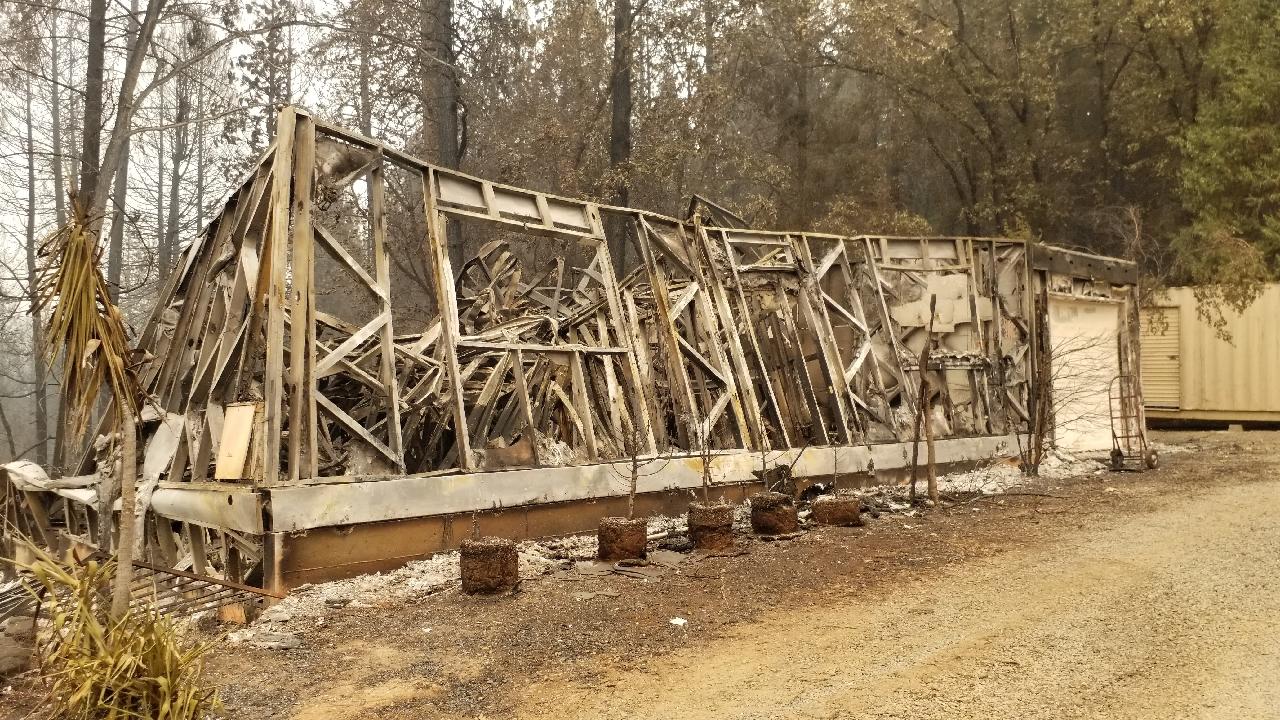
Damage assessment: destroyed